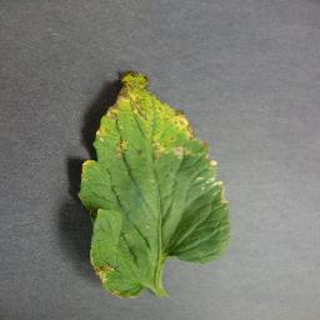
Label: tomato_bacterial_spot